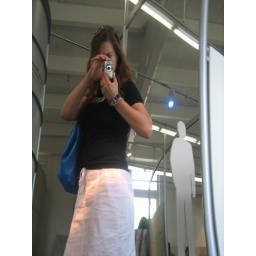
in one of those fat fun house mirrors don't make fun